Dryptosaurus

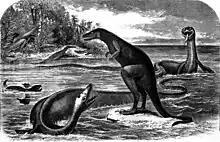
An outdated artist’s impression of "Dryptosaurus" (center) confronting "Elasmosaurus", with "Mosasaurus", "Osteopygis", "Thoracosaurus" and two "Hadrosaurus" in the background. Illustration for an article by Edward Drinker Cope in "The American Naturalist", April 1869.

"Laelaps trihedrodon" was coined by Cope in 1877 for a partial dentary (now missing) from the Morrison Formation of Colorado.